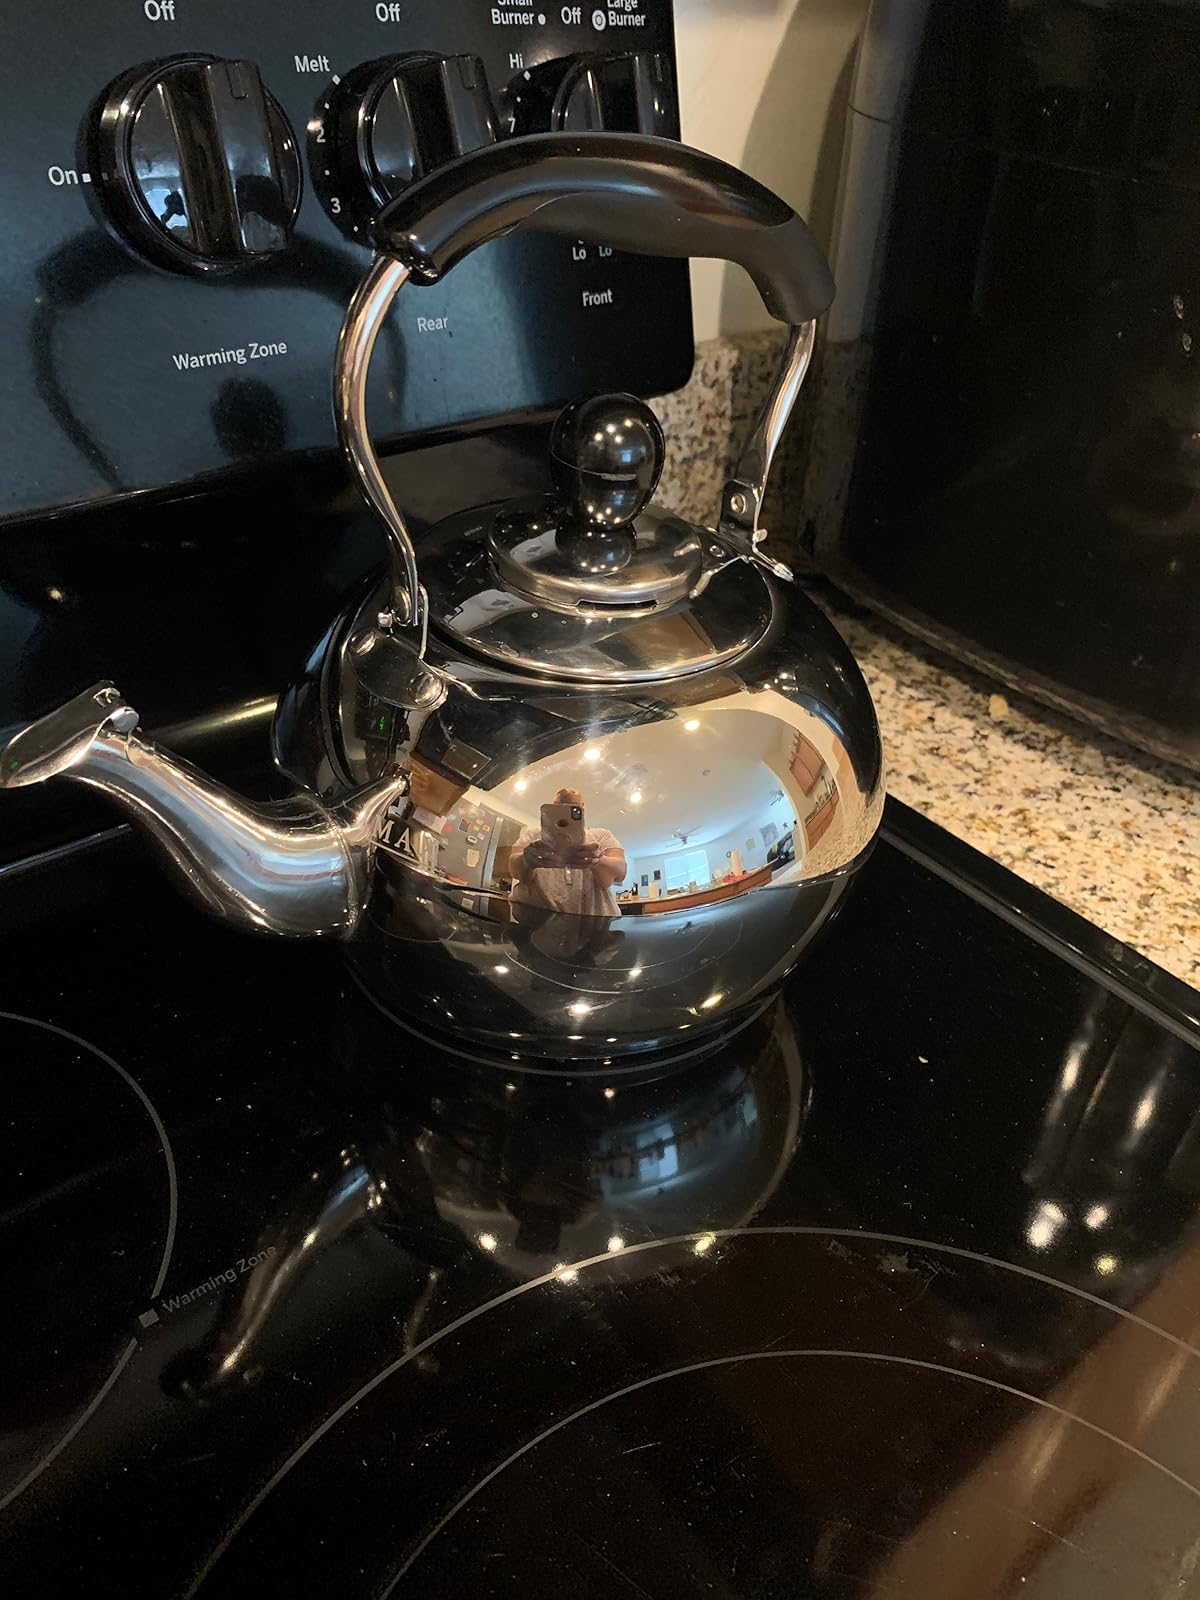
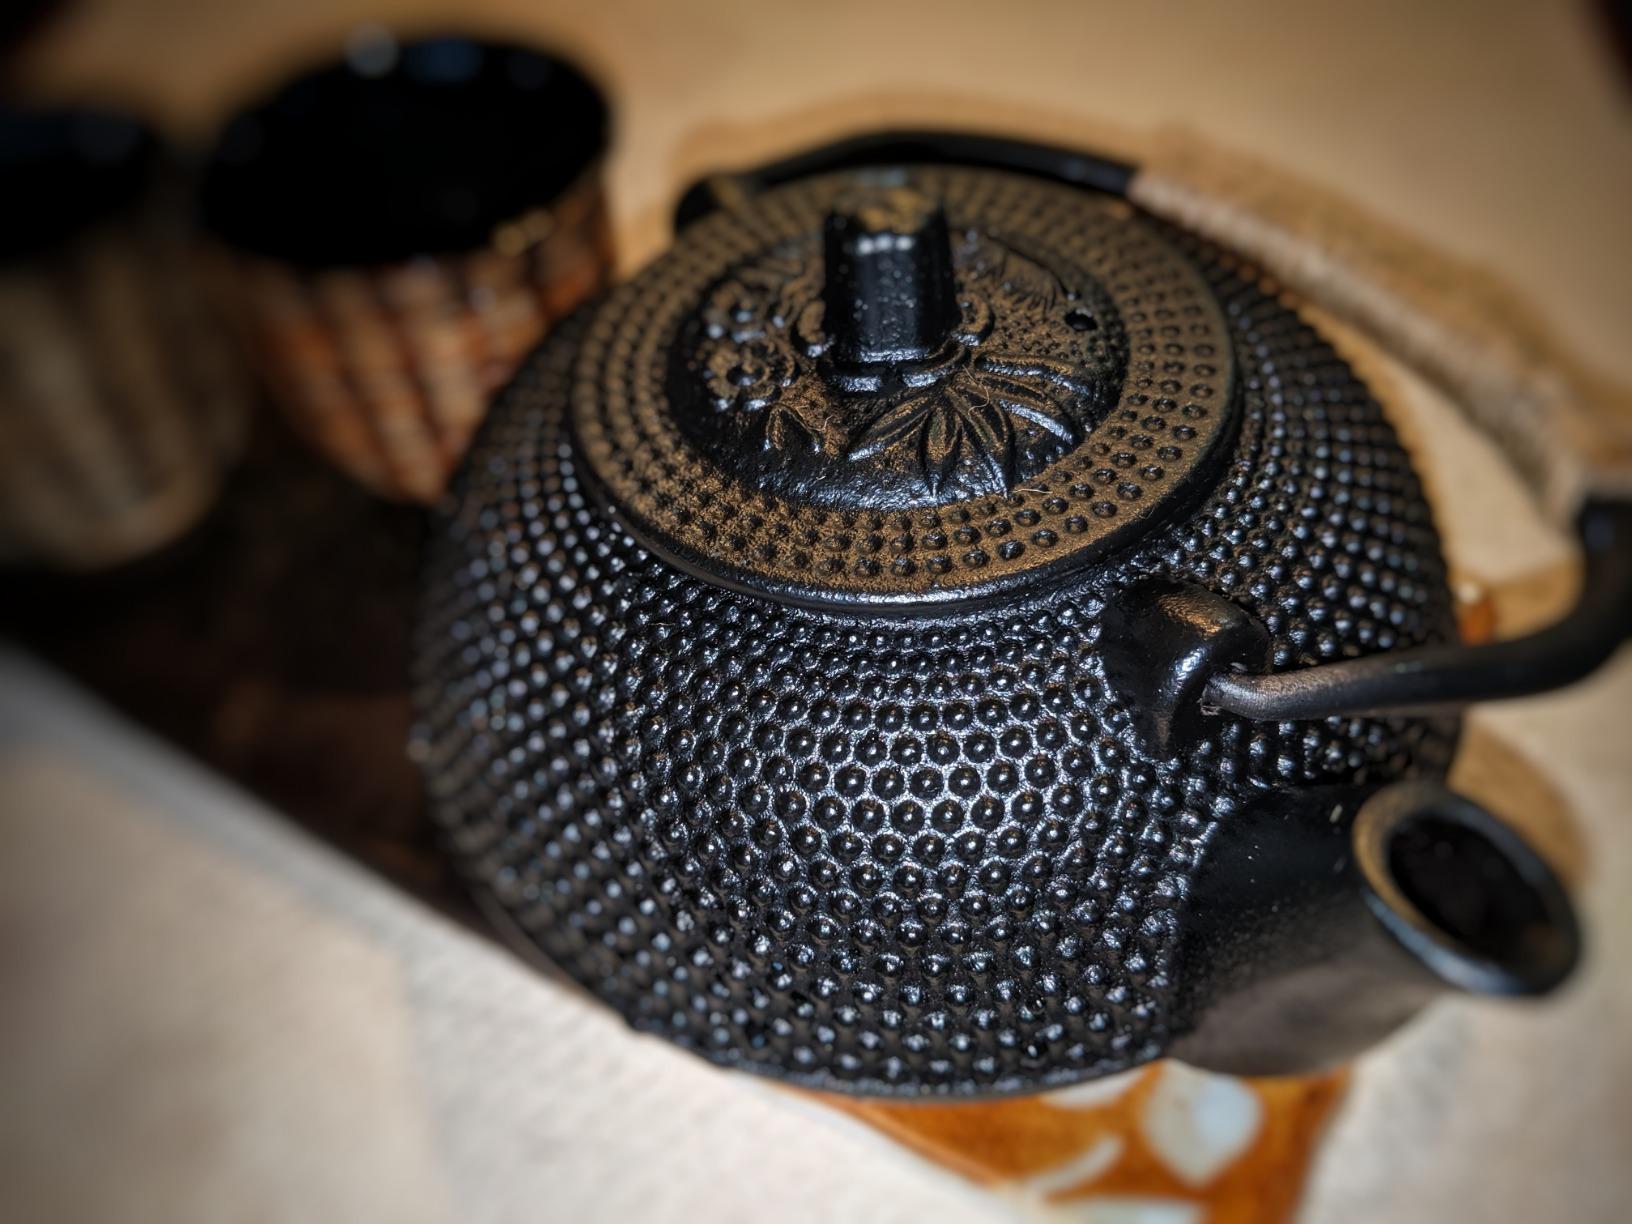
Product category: items_kettle
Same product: no